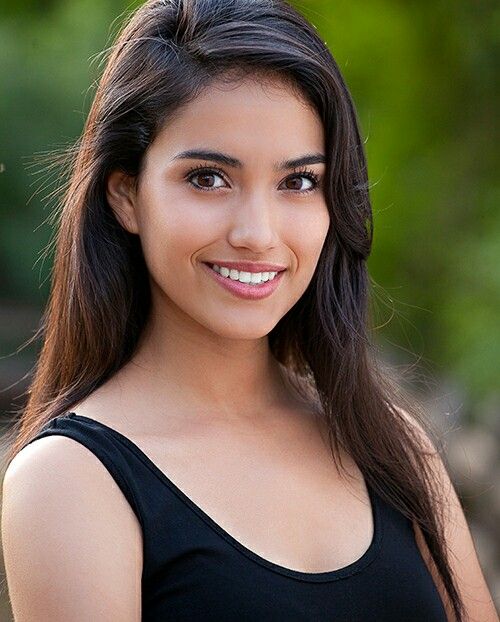
Gender: women